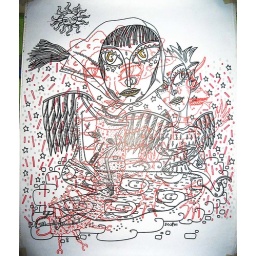
three girls in a cloud